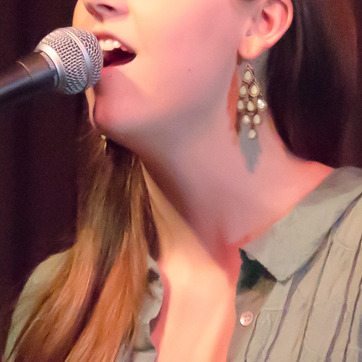
Material: skin